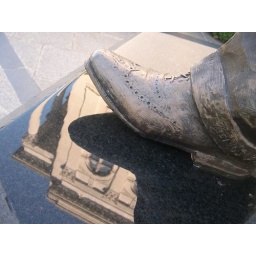
Reflection of the capital building in rain water captured on the statue's base.